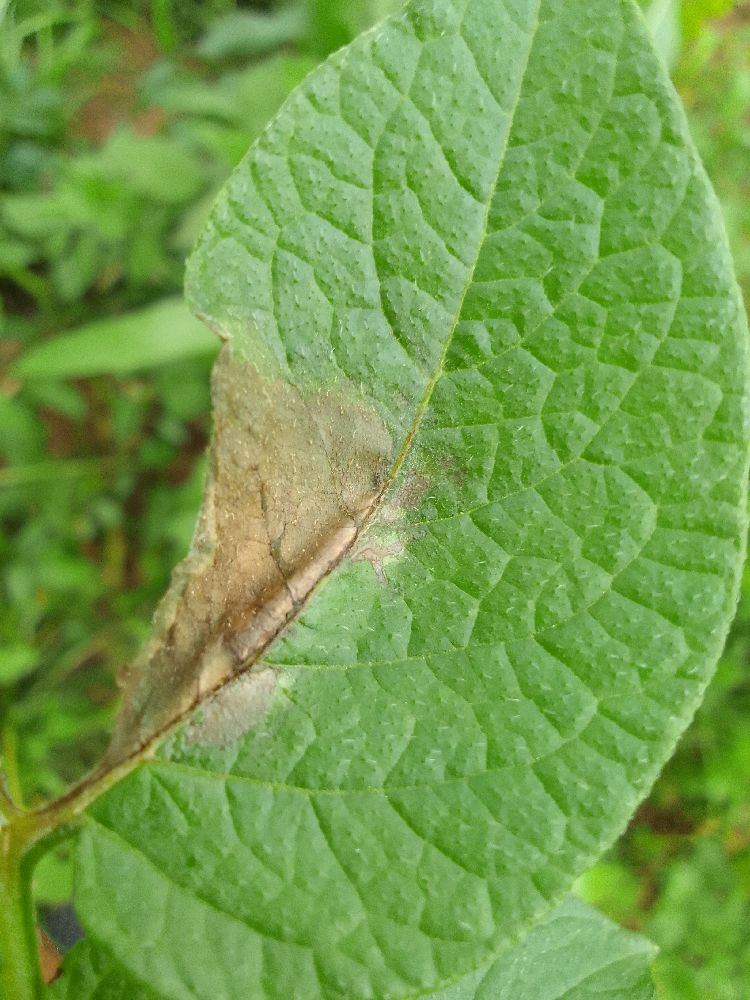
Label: Late blight